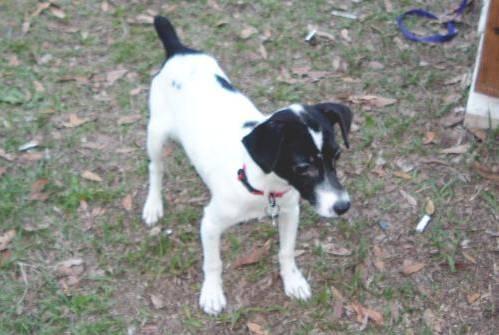
dog